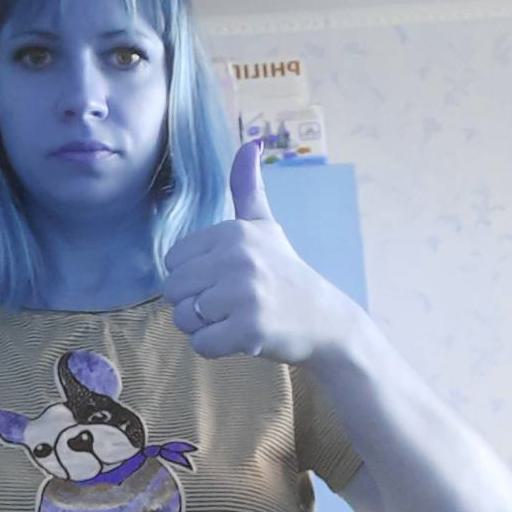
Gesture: like